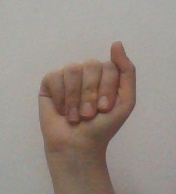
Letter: saad